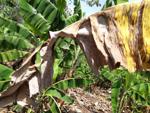
Label: segatoka